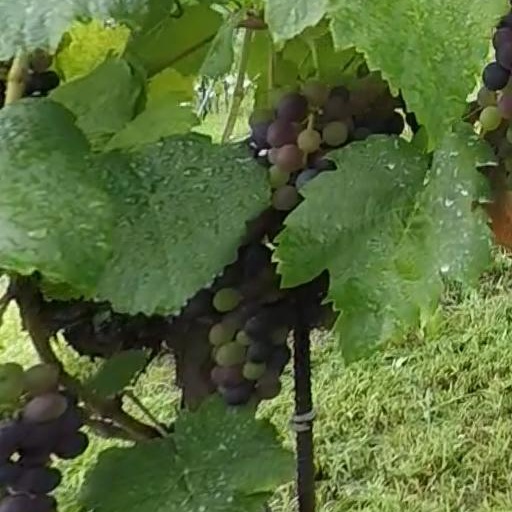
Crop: grape